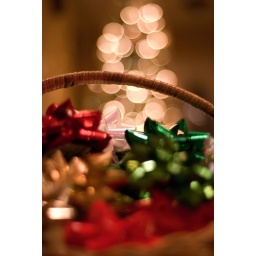
A basket of bows sitting in front of the Christmas tree.